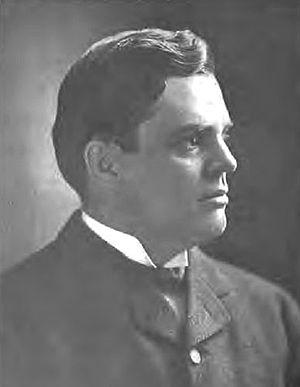
Le gouverneur de l'Illinois est le chef de la branche exécutive du gouvernement de l'Illinois depuis la création de l’État en 1818.
Cette page dresse la liste des sénateurs représentant l'État de l'Illinois au Sénat des États-Unis.
James Hamilton Lewis, né le 4 mai 1863 et décédé le 5 février 1940, est un homme politique américain, membre du Parti républicain, élu de l'Illinois dont il fut gouverneur de 1905 à 1913 et sénateur de 1925 à 1931.